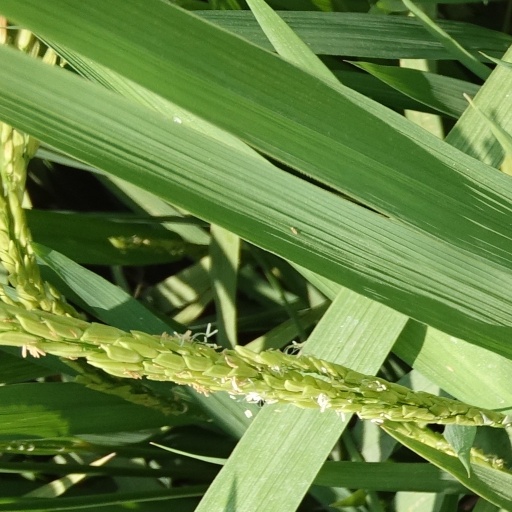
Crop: rice